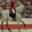
Label: horse